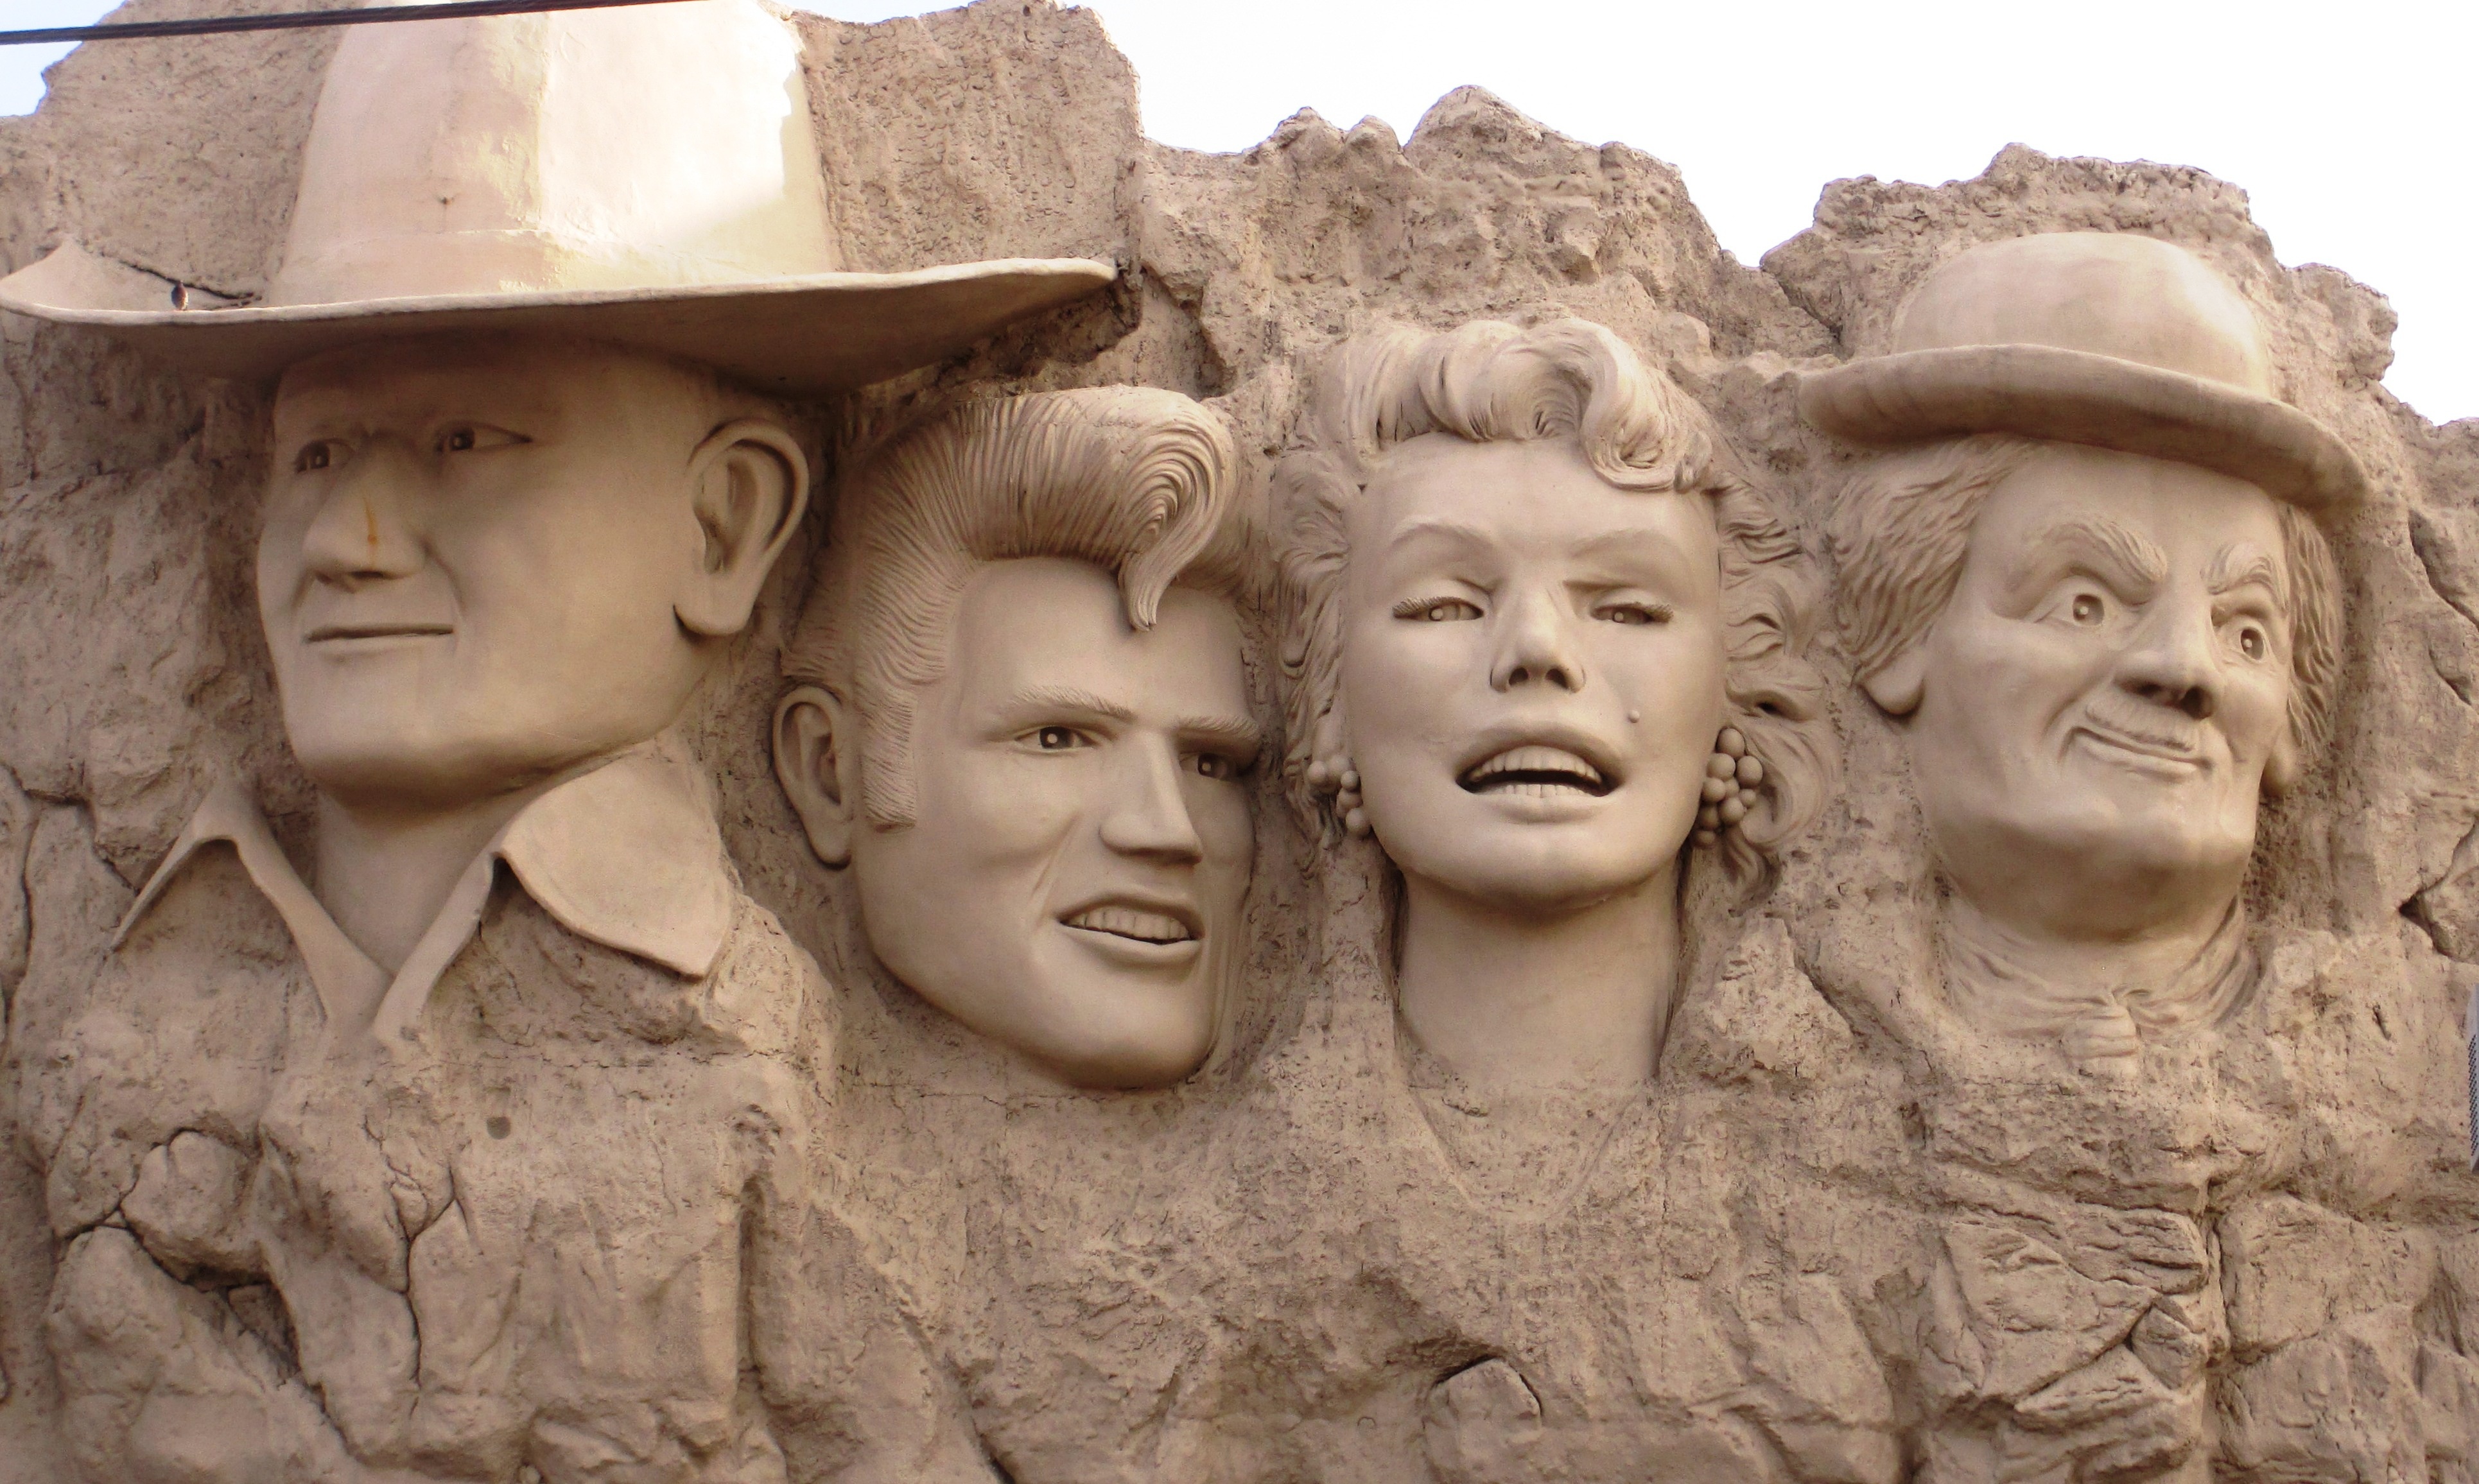
people, wall, monument, hollywood, statue, mud, child, sculpture, art, anthropology, temple, head, statues, carving, character, relief, movie, presentation, celebrity, mythology, ancient history